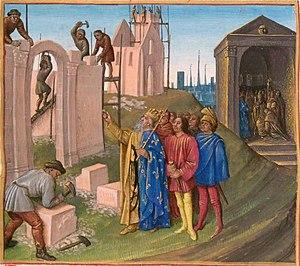
Construction d'Aix-la-Chapelle. Pépin le Bossu devenant moine. Grandes Chroniques de France, enluminées par Jean Fouquet, Tours, vers 1455-1460 Paris, BnF, département des Manuscrits, Français 6465, fol. 96 (Troisième Livre de Charlemagne) Construction d'Aix-la-Chapelle
Le palais d’Aix-la-Chapelle était un ensemble de bâtiments résidentiels, politiques et religieux choisi par Charlemagne pour être le centre du pouvoir carolingien. Le palais était situé dans la ville actuelle d’Aix-la-Chapelle qui se trouve à l'ouest de l’Allemagne, dans le Land de Rhénanie-du-Nord-Westphalie. On sait que le gros œuvre était terminé en 798 et que la chapelle fut consacrée en 805, mais les travaux continuèrent jusqu’à la mort de Charlemagne en 814. C’est Eudes de Metz qui dessina les plans du palais qui s’inscrivait dans le programme de rénovation du royaume voulue par le souverain. La majeure partie du palais a été détruite, mais il subsiste la chapelle palatiale qui est considérée comme une richesse de l’architecture carolingienne et un beau témoin de la Renaissance carolingienne.